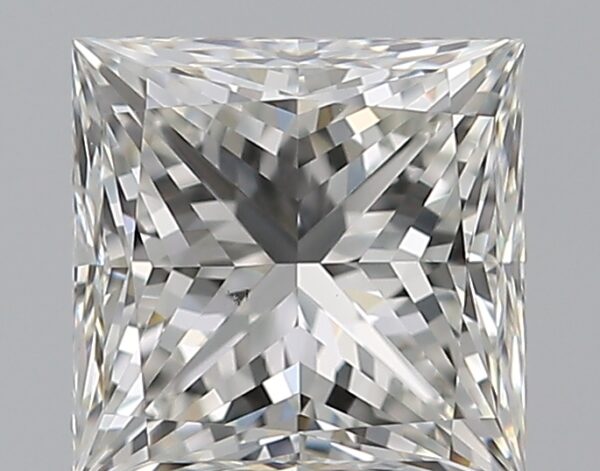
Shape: princess
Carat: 1.2
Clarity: VS2
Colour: H
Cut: EX
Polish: EX
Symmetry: EX
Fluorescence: N
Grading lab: GIA
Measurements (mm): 5.72 x 5.71 x 4.21